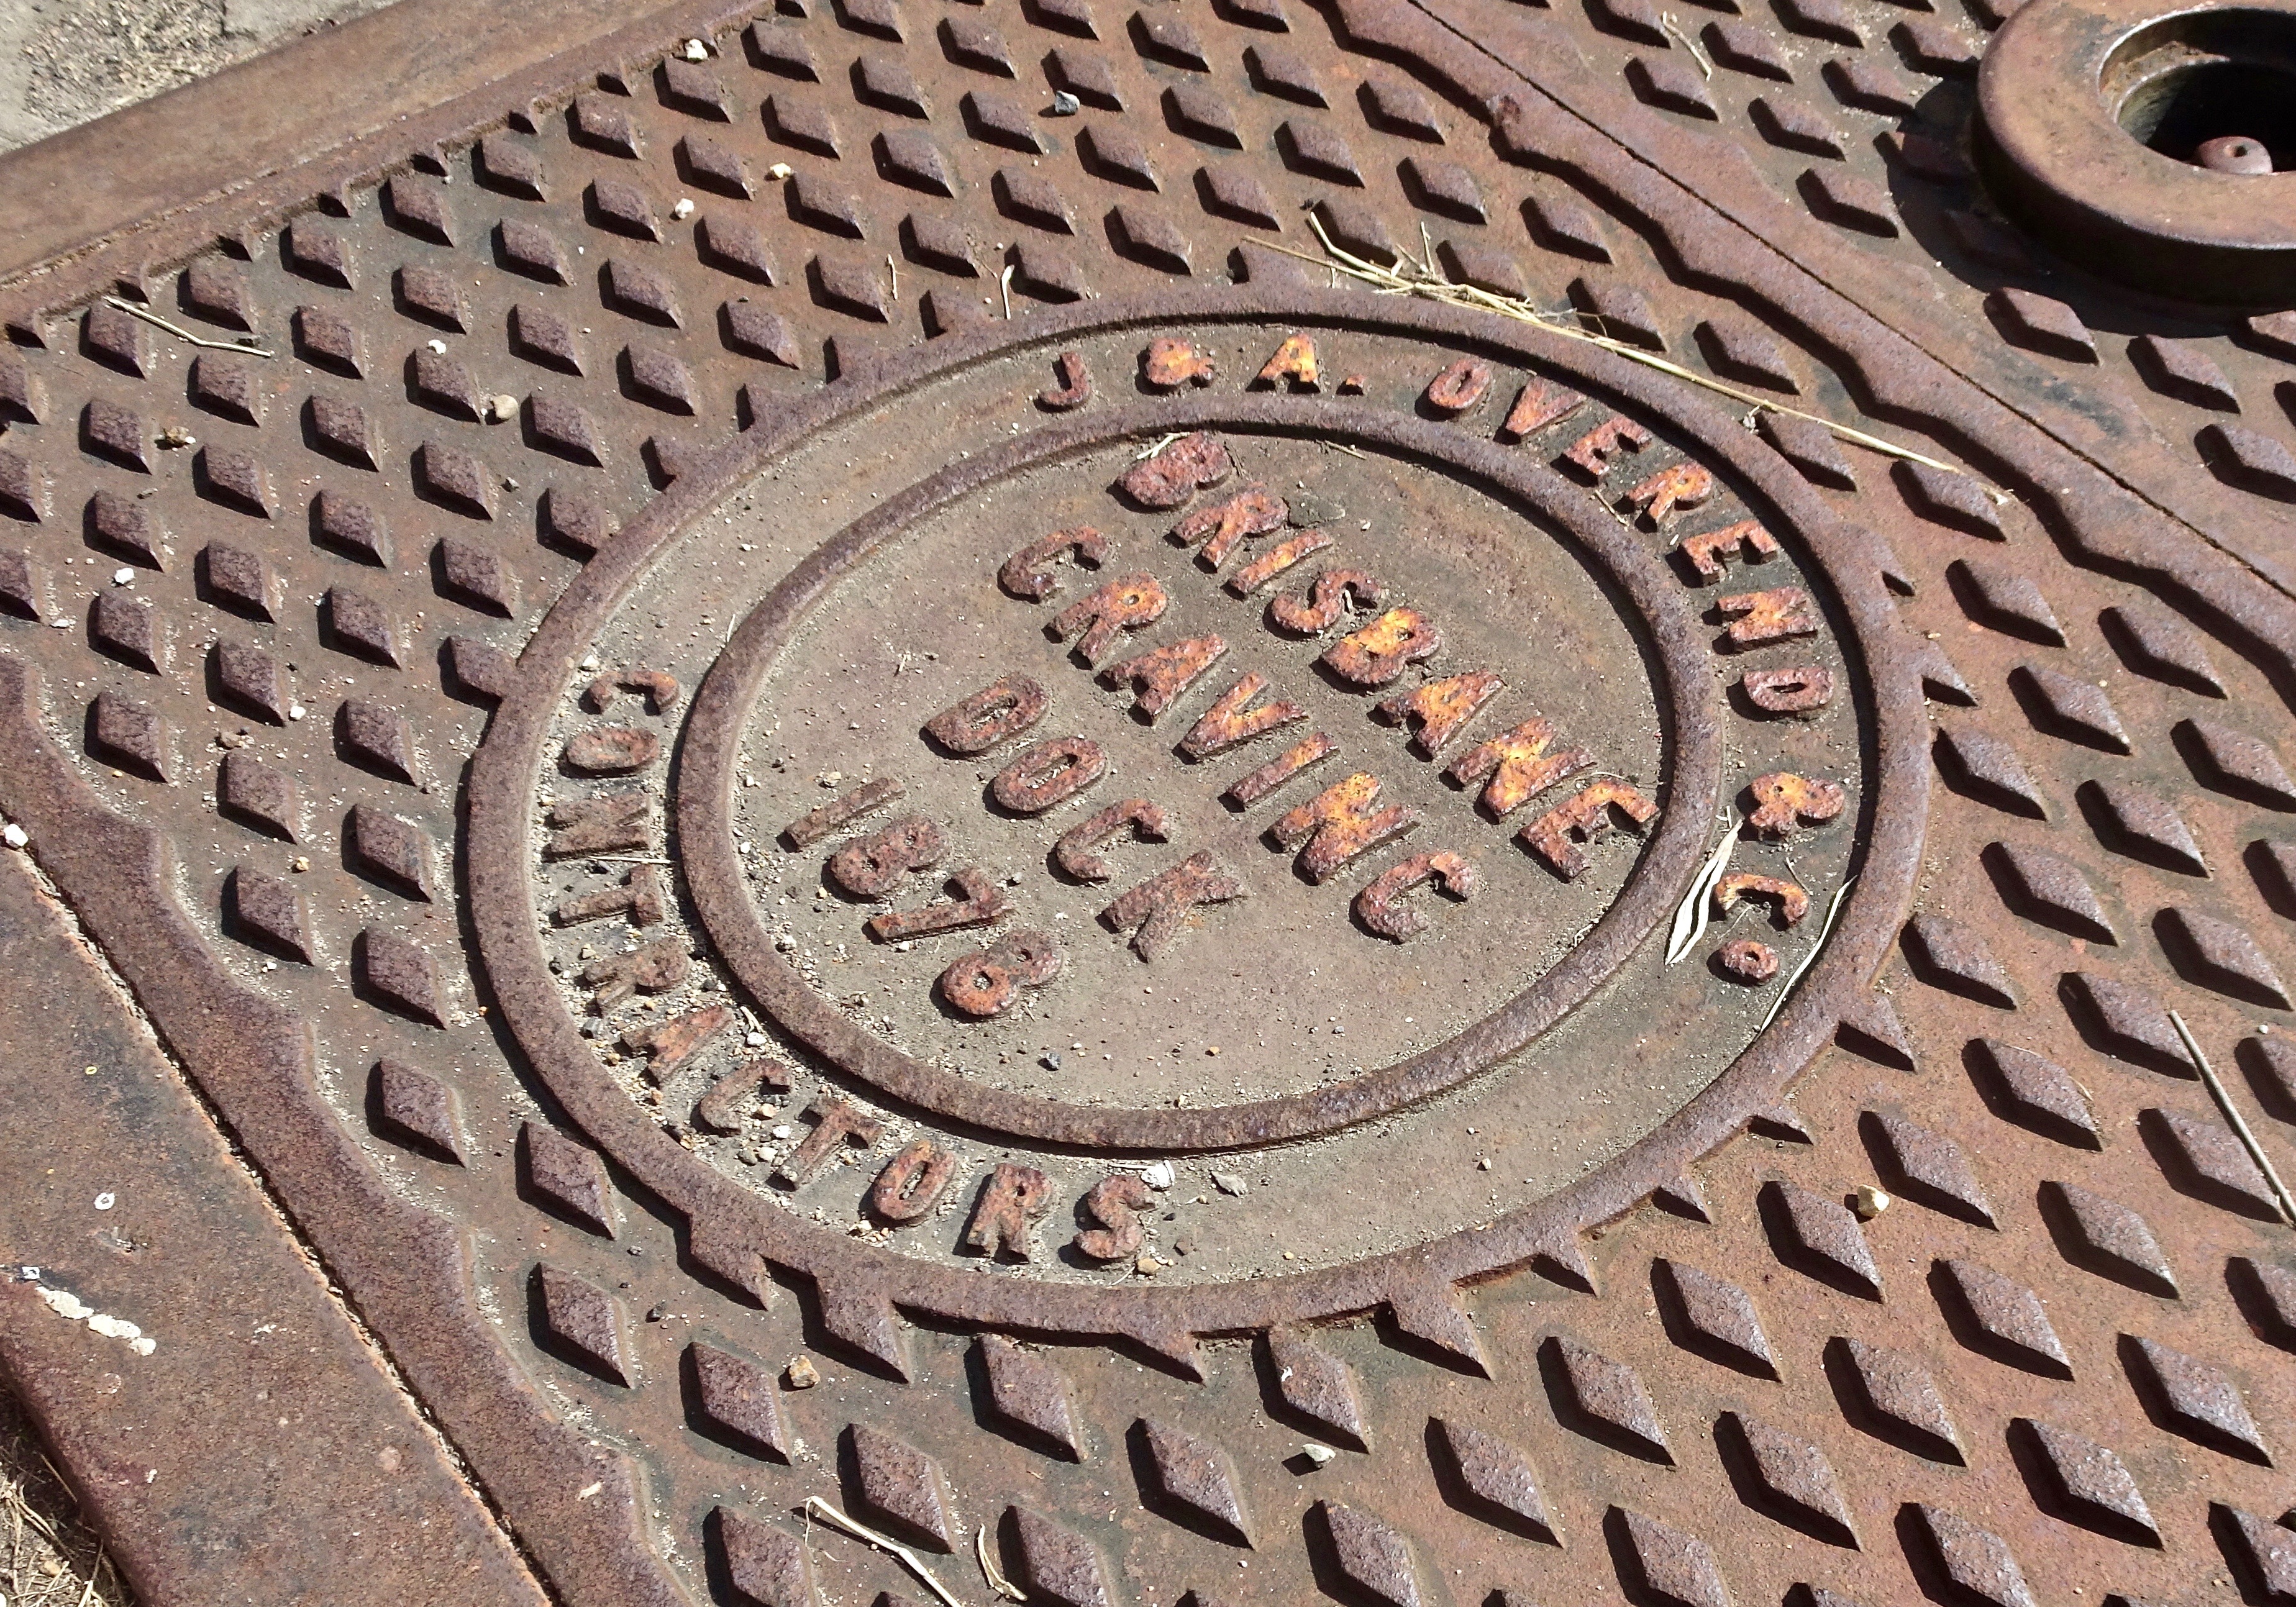
vintage, number, metal, brick, material, circle, ornament, sewer, art, decorative, manhole, hatch, iron, cover, flooring, road surface, manhole cover, ancient history, outdoor structure